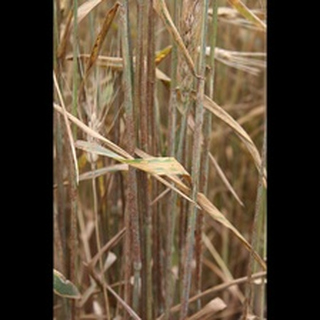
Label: wheat_black_rust